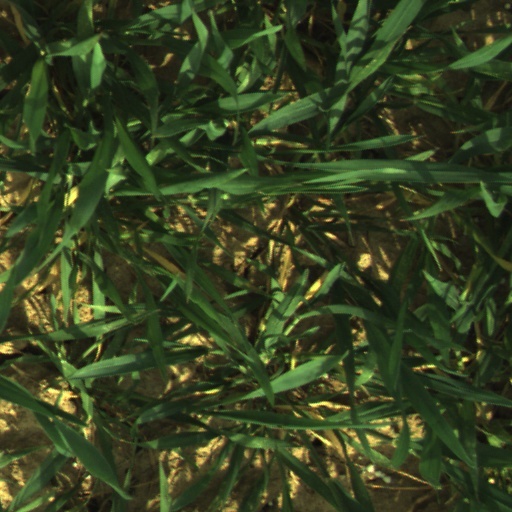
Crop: wheat